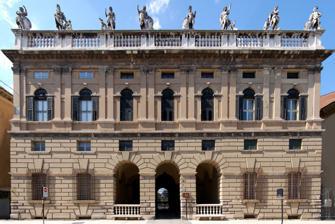
Building: Palazzo Canossa, Verona
Country: Italy
Year built: 1527
Palace in Verona, Italy Palazzo Canossa. Palazzo Canossa is a palace in Verona , northern Italy . It was erected by commission of the Marquises of Canossa to architect Michele Sanmicheli in 1527, not far from the Arco dei Gavi and the Castelvecchio . Palazzo Canossa is in Mannerist style , with the entrance preceded by a notable portico . One of the ceilings had frescoes by Gian Battista Tiepolo , but they were lost during the bombings of Verona during World War II . In its history, the palace housed important figures such as Tsar Alexander I of Russia , Napoleon Bonaparte and Emperor Francis I of Austria . References Dal Forno, F. (1973). Case e palazzi di Verona . Verona: Banca popolare di Verona. 45°26′25″N 10°59′23″E / 45.44028°N 10.98972°E / 45.44028; 10.98972 This article about a palace in Italy is a stub . You can help Wikipedia by expanding it . v t e